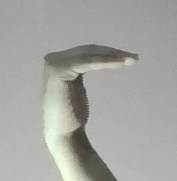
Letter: haa